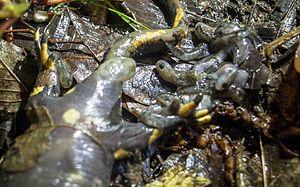
Cette salamandre à été trouvée à une vingtaine de mètre de la source située en contrebas du château de Commarque, au pied de la ligne de falaise conduisant à l'entrée du site. Elle se trouvait sur le dos, vivante et donnant naissance à de jeunes larves, qui, contrairement à certaines espèces vivipares, n'étaient pas en mesure de survivre hors d'un milieu aquatique. Quelques temps plus tard, j'ai retrouvé le cadavre de la salamandre dans la même position. J'en conclu donc que l'animal, pour une raison inconnue, a été contraint de donner naissance à ses petits de façon prématurée. La ligne de falaise étant longée par le chemin menant les touristes au château, il est possible qu'elle ait été heurtée par un marcheur, bien qu'aucun traumatisme n'ait été apparent (j'ai, un instant, remis l'animal sur pattes et il se déplaçait convenablement).
La Salamandre tachetée est une espèce d'urodèles de la famille des Salamandridae.